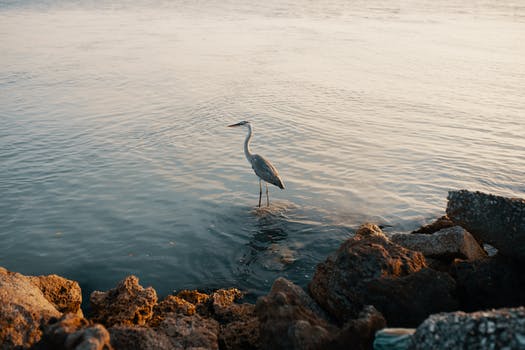
Label: No Watermark